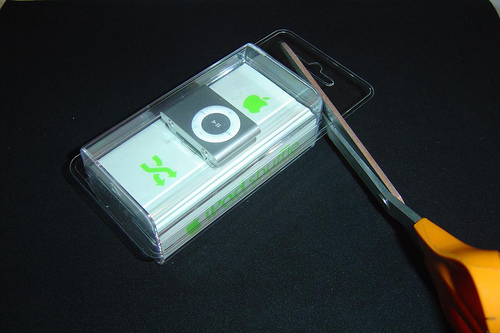
user: Given an image and a question. Answer the question in a short answer. Question: Which apple product is this? Short Answer:
assistant: ipod